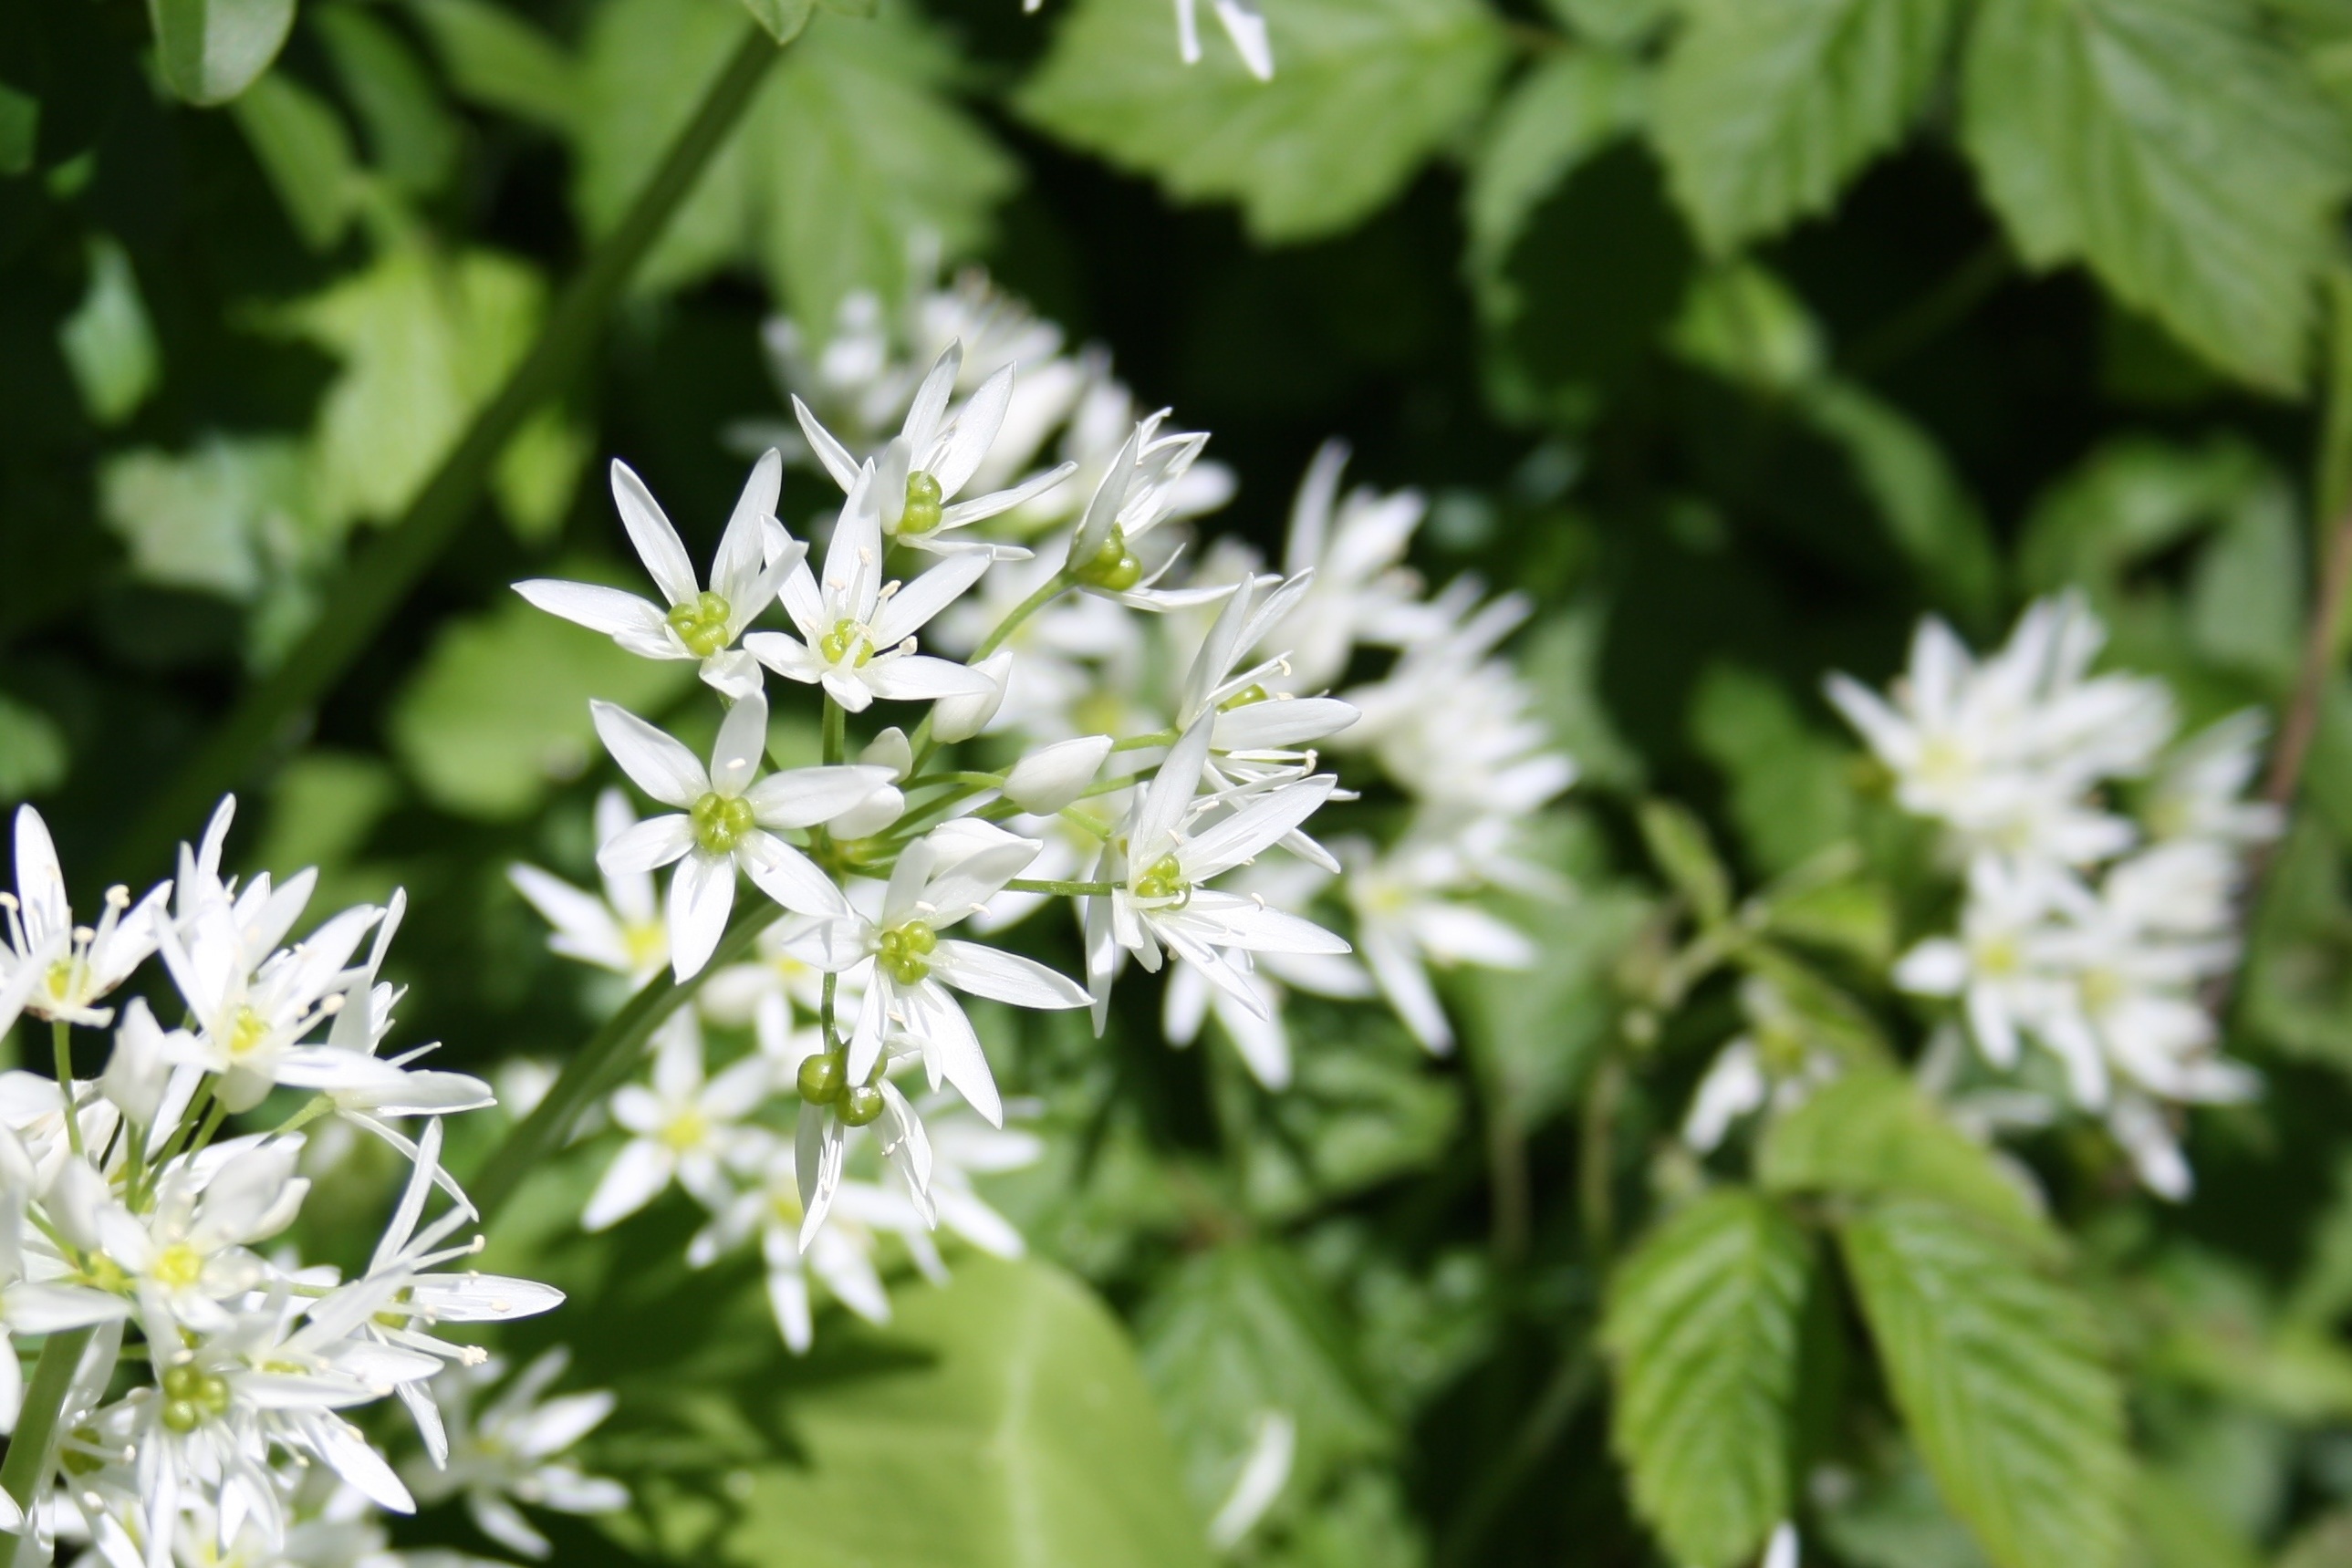
nature, forest, blossom, plant, white, flower, spring, green, herb, produce, botany, close, flora, wildflower, flowers, shrub, meadowsweet, edible, medicinal plant, anthriscus, flowering plant, bear's garlic, cow parsley, subshrub, wood garlic, land plant